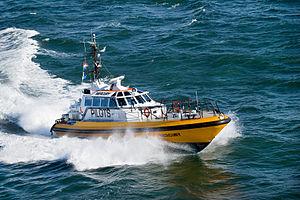
Bateau pilote du port d'IJmuiden, en Hollande-Septentrionale. Polski: Pilotówka z